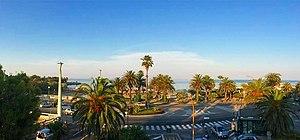
San Benedetto del Tronto est une ville italienne d'environ 47 500 habitants, située dans la province d'Ascoli Piceno, dans la région des Marches en Italie centrale. Situé le long de la côte sud de l'Adriatique des Marches, à l'embouchure du fleuve Tronto, c'est un important centre touristique et un port de pêche de la Riviera delle Palme.